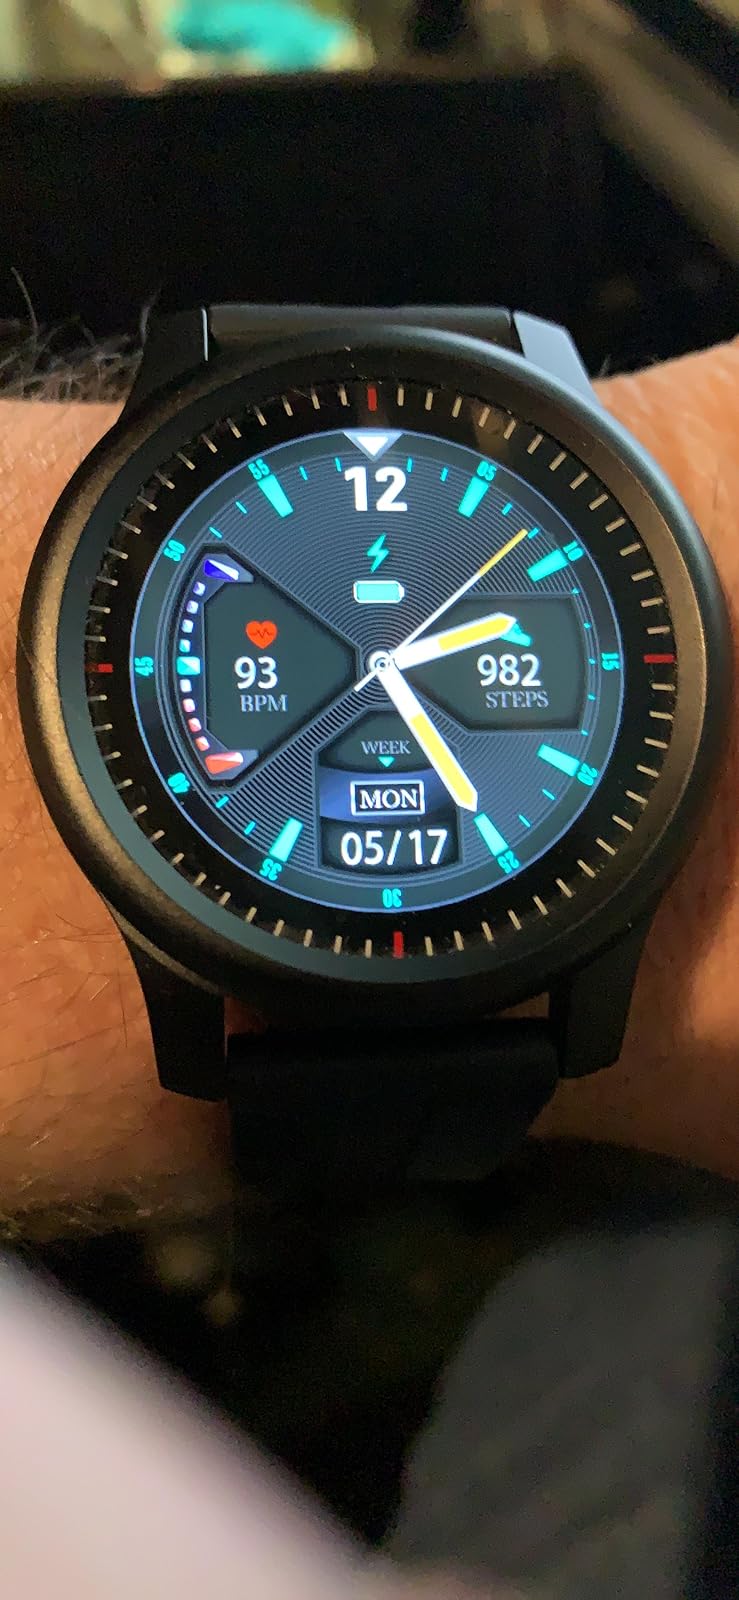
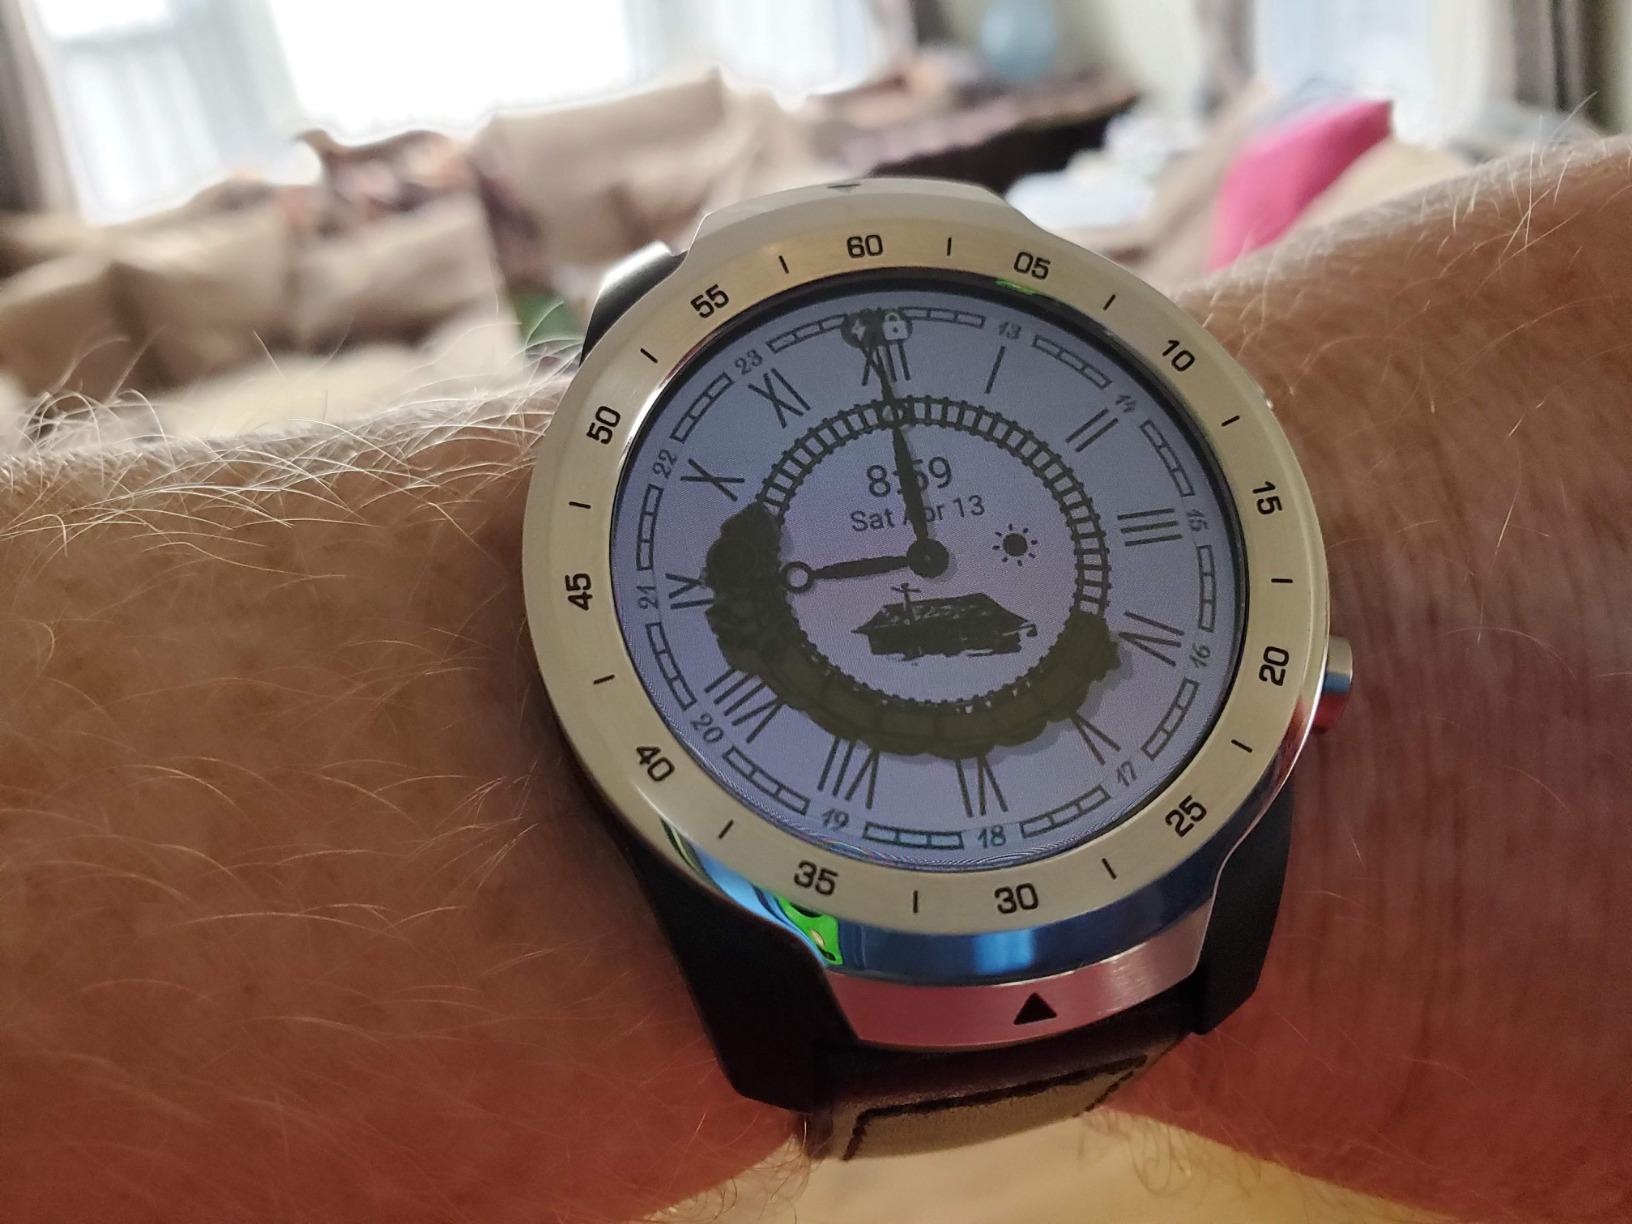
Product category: smartwatch
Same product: no